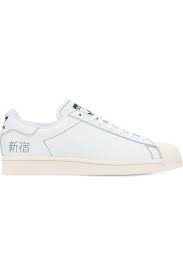
Label: Sneaker